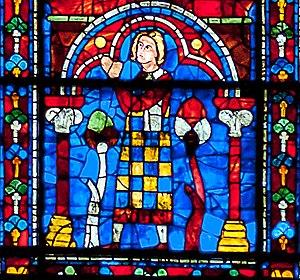
Cathédrale Notre-Dame de Chartres, Baie 122, lancettes de la façade du transept Sud.
Jean Iᵉʳ le Roux, fils de Pierre Mauclerc, baillistre de Bretagne et d'Alix de Thouars, fut duc de Bretagne entre 1221 et 1286 et comte de Richmond en 1268.
Pierre Iᵉʳ de Bretagne, dit aussi Pierre de Dreux puis Pierre « Mauclerc » puis Pierre de Braine, né vers 1187 à Dourdan, mort le 26 ou 27 mai 1250 en mer, est un noble du XIIIᵉ siècle, d'ascendance capétienne de la maison de Dreux. Il fut duc de Bretagne de 1213 à 1237, comte de Richmond et seigneur de Machecoul.